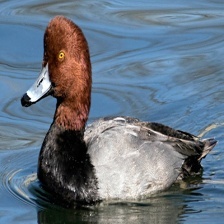
Species: RED HEADED DUCK
Scientific name: AYTHYA AMERICANA
ImageNet parent category: drake